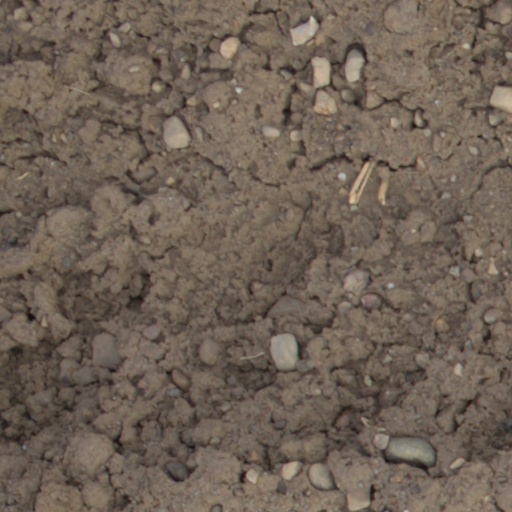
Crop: wheat